Medieval technology

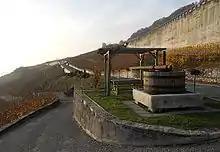
A wine press used in the medieval period to crush grapes.

During the medieval period the wine press had been constantly evolving into a more modern and efficient machine that would give wine makers more wine with less work. This device was the first practical means of pressing wine on a flat surface. The wine press was made of a giant wooden basket that was bound together by wooden or metal rings. At the top of the basket was a large disc that would depress the contents in the basket, crushing the grapes and producing the juice to be fermented.